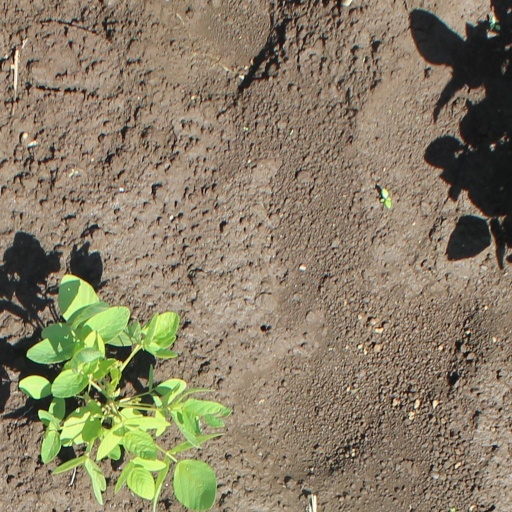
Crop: soybean